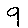
Label: 9